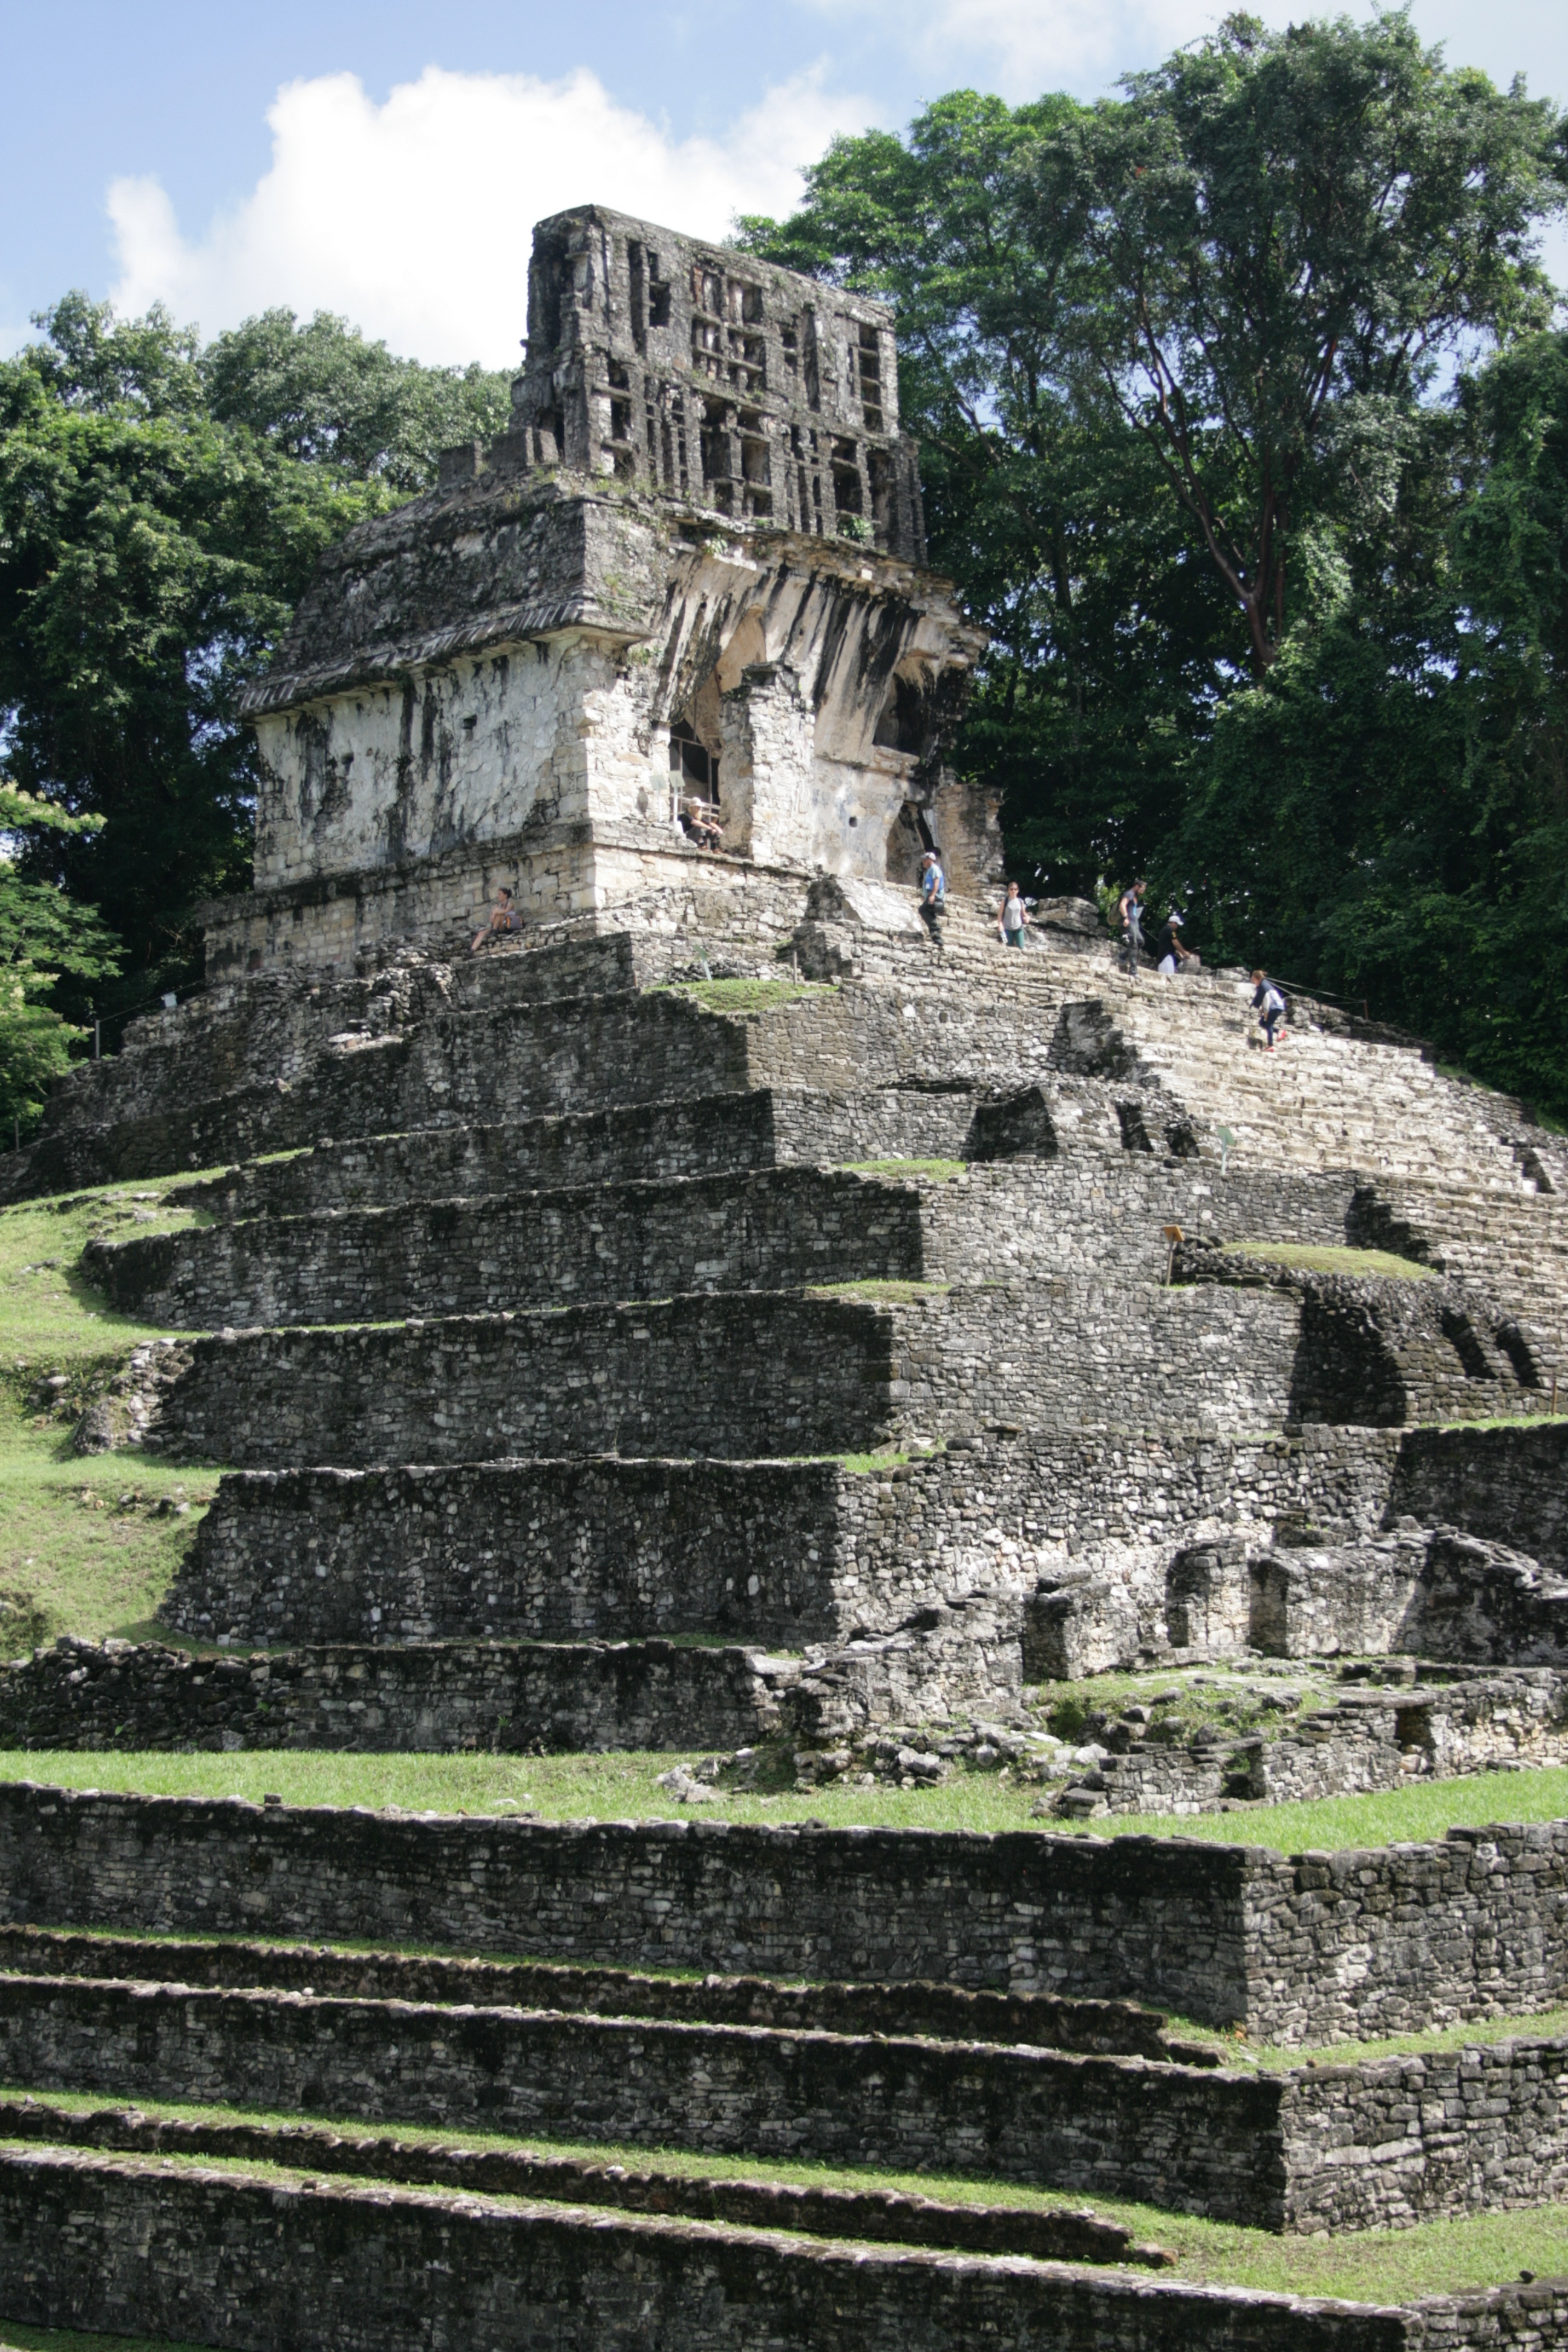
architecture, building, monument, jungle, tourism, place of worship, mayan, temple, mexico, ruins, culture, history, prehispanic, archaeological site, palenque, chiapas, historic site, ancient history, maya civilization